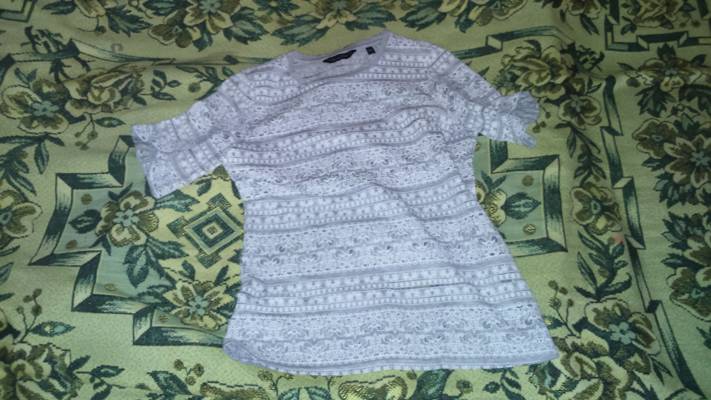
Waste category: clothes